1954 Guatemalan coup d'état

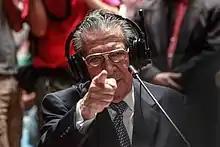
Efraín Ríos Montt, President of Guatemala during some of the most violent years of the civil war

Eisenhower authorized the CIA operation to overthrow Jacobo Árbenz, code-named Operation PBSuccess, in August 1953. The operation was granted a budget of 2.7 million U.S. dollars for "psychological warfare and political action". The total budget has been estimated at between 5 and 7 million dollars, and the planning employed over 100 CIA agents. In addition, the operation recruited scores of individuals from among Guatemalan exiles and the populations of the surrounding countries. The plans included drawing up lists of people within Árbenz's government to be assassinated if the coup were to be carried out. Manuals of assassination techniques were compiled, and lists were also made of people whom the junta would dispose of. These were the CIA's first known assassination manuals, and were reused in subsequent CIA actions.